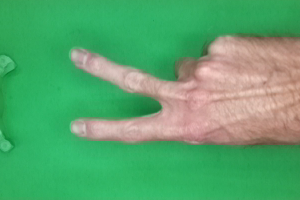
Label: scissors